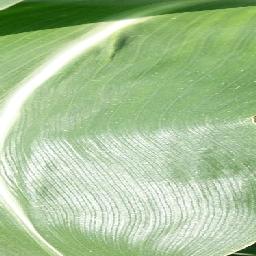
Label: Corn___healthy